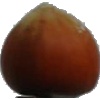
Label: nut_forest